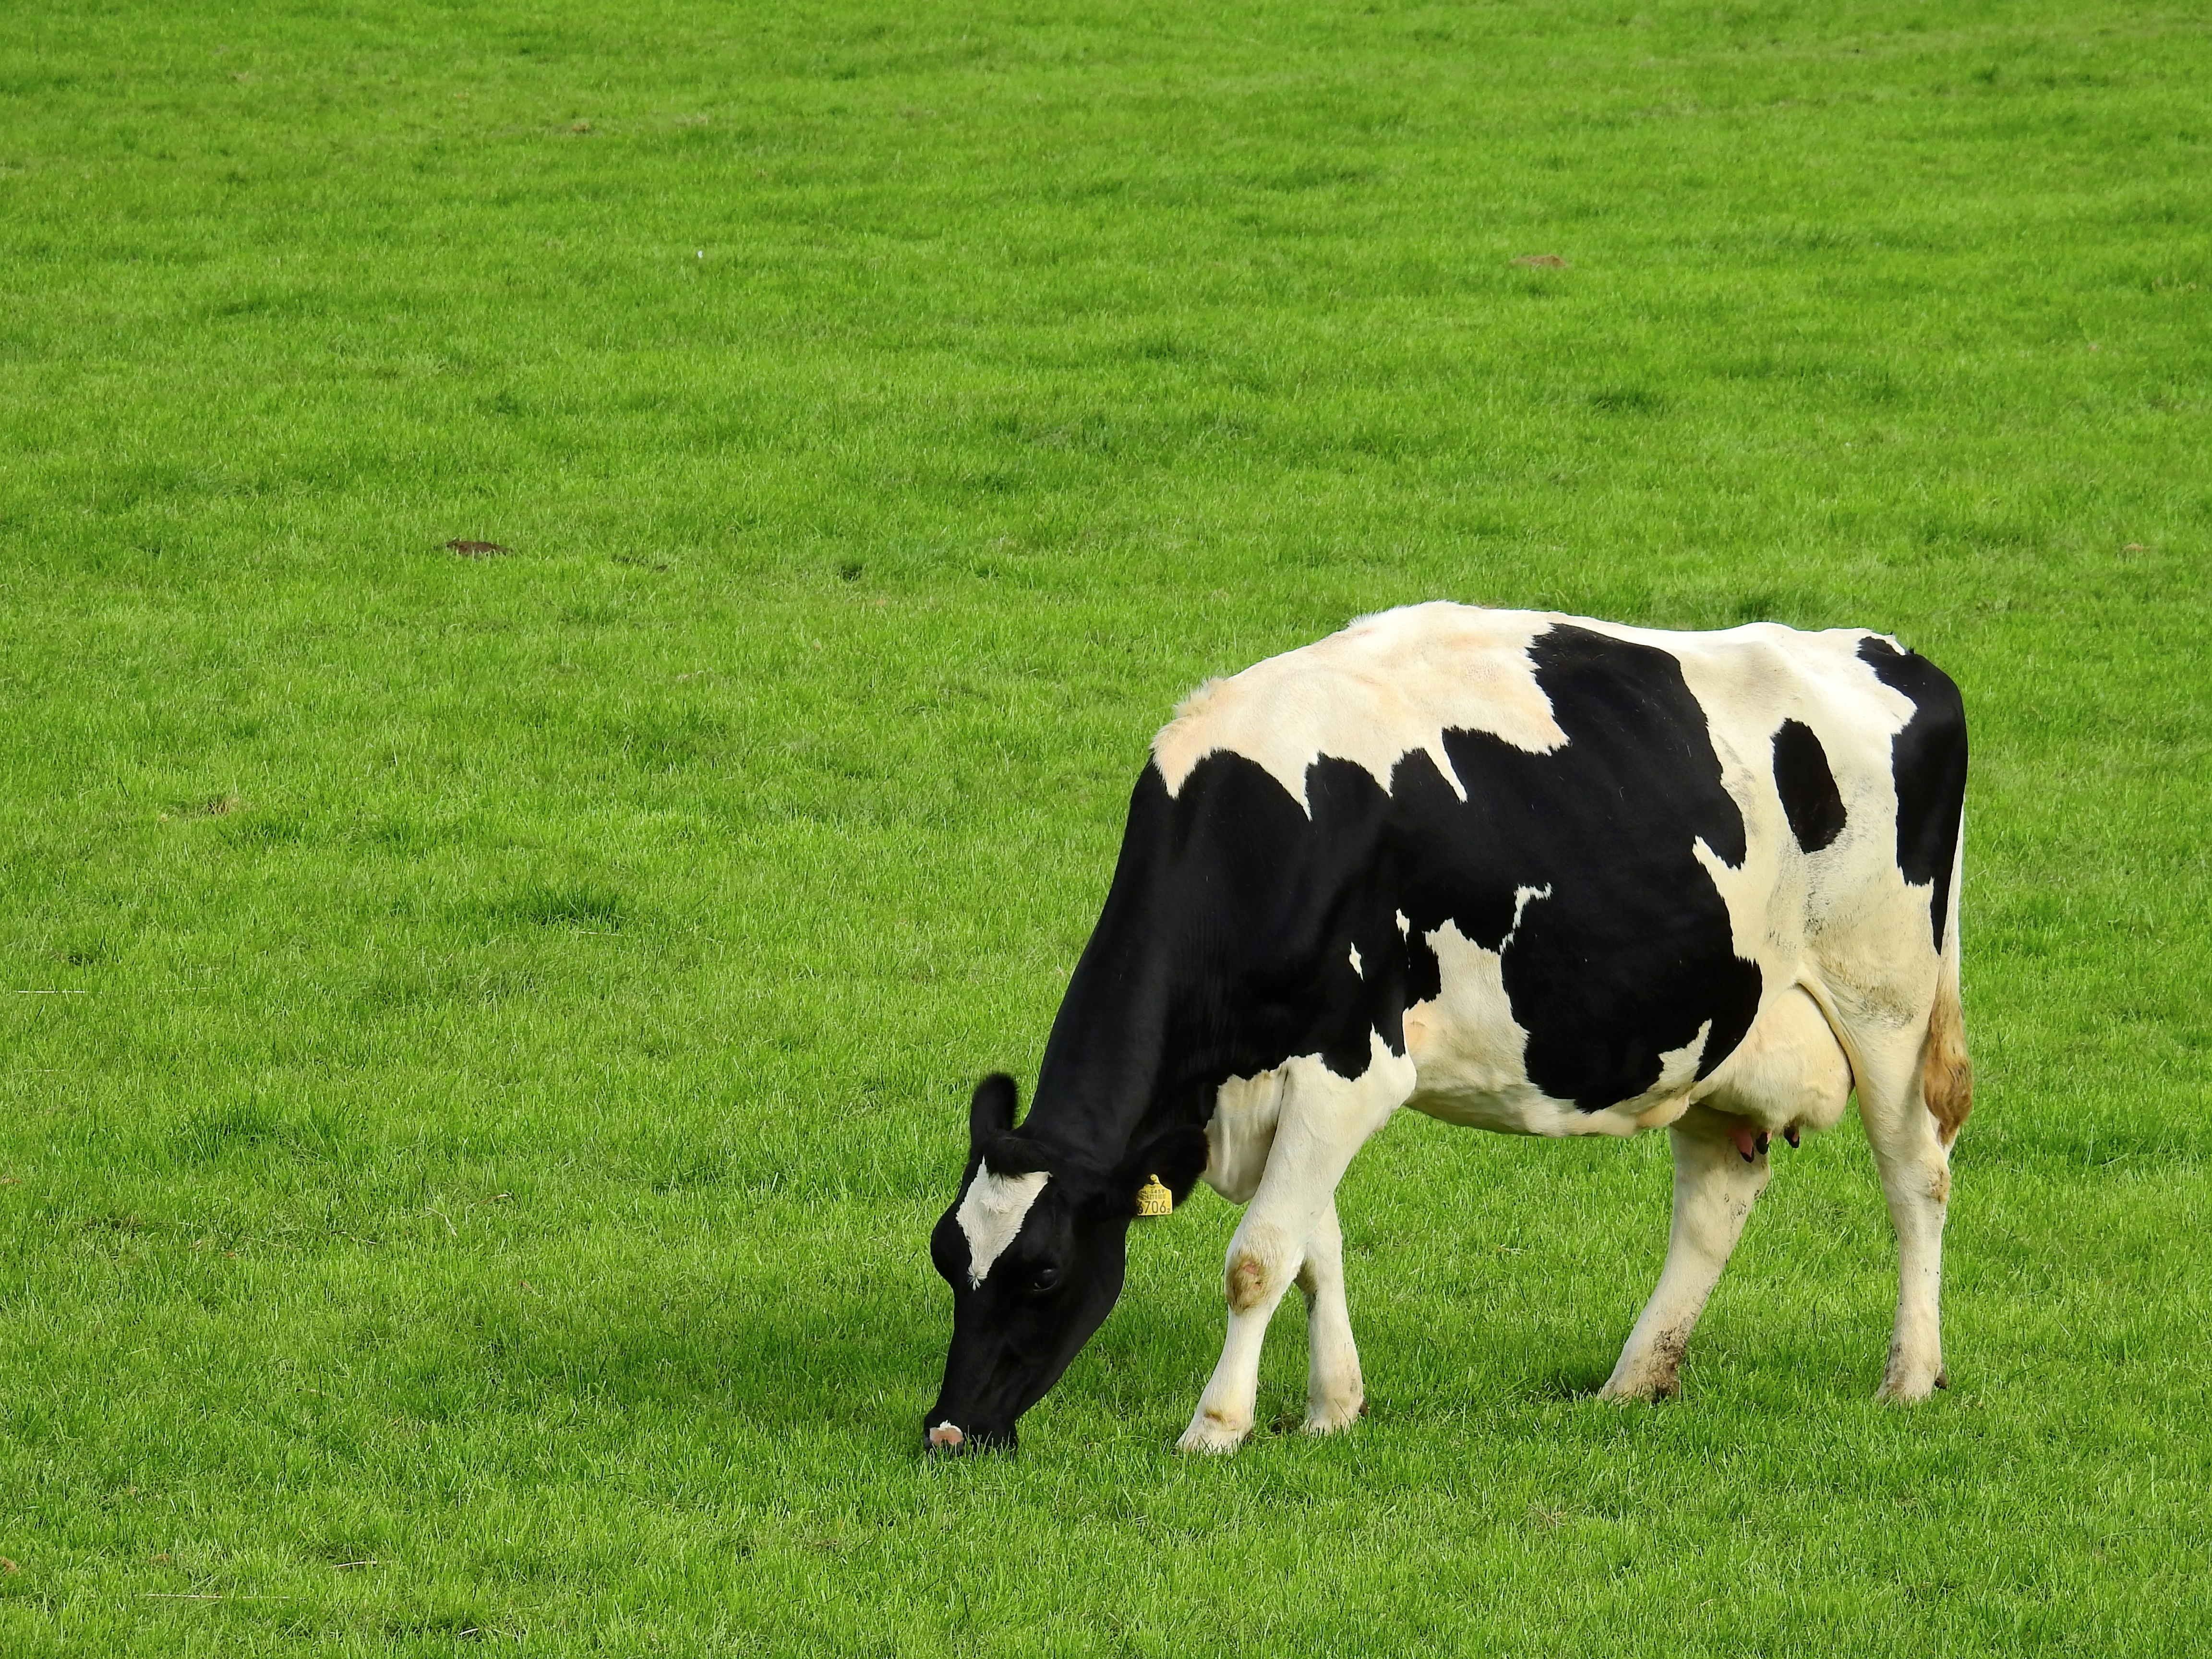
landscape, nature, grass, field, farm, meadow, prairie, summer, cow, herd, pasture, grazing, mammal, agriculture, beef, bull, grassland, habitat, ruminant, dairy cow, cattle like mammal